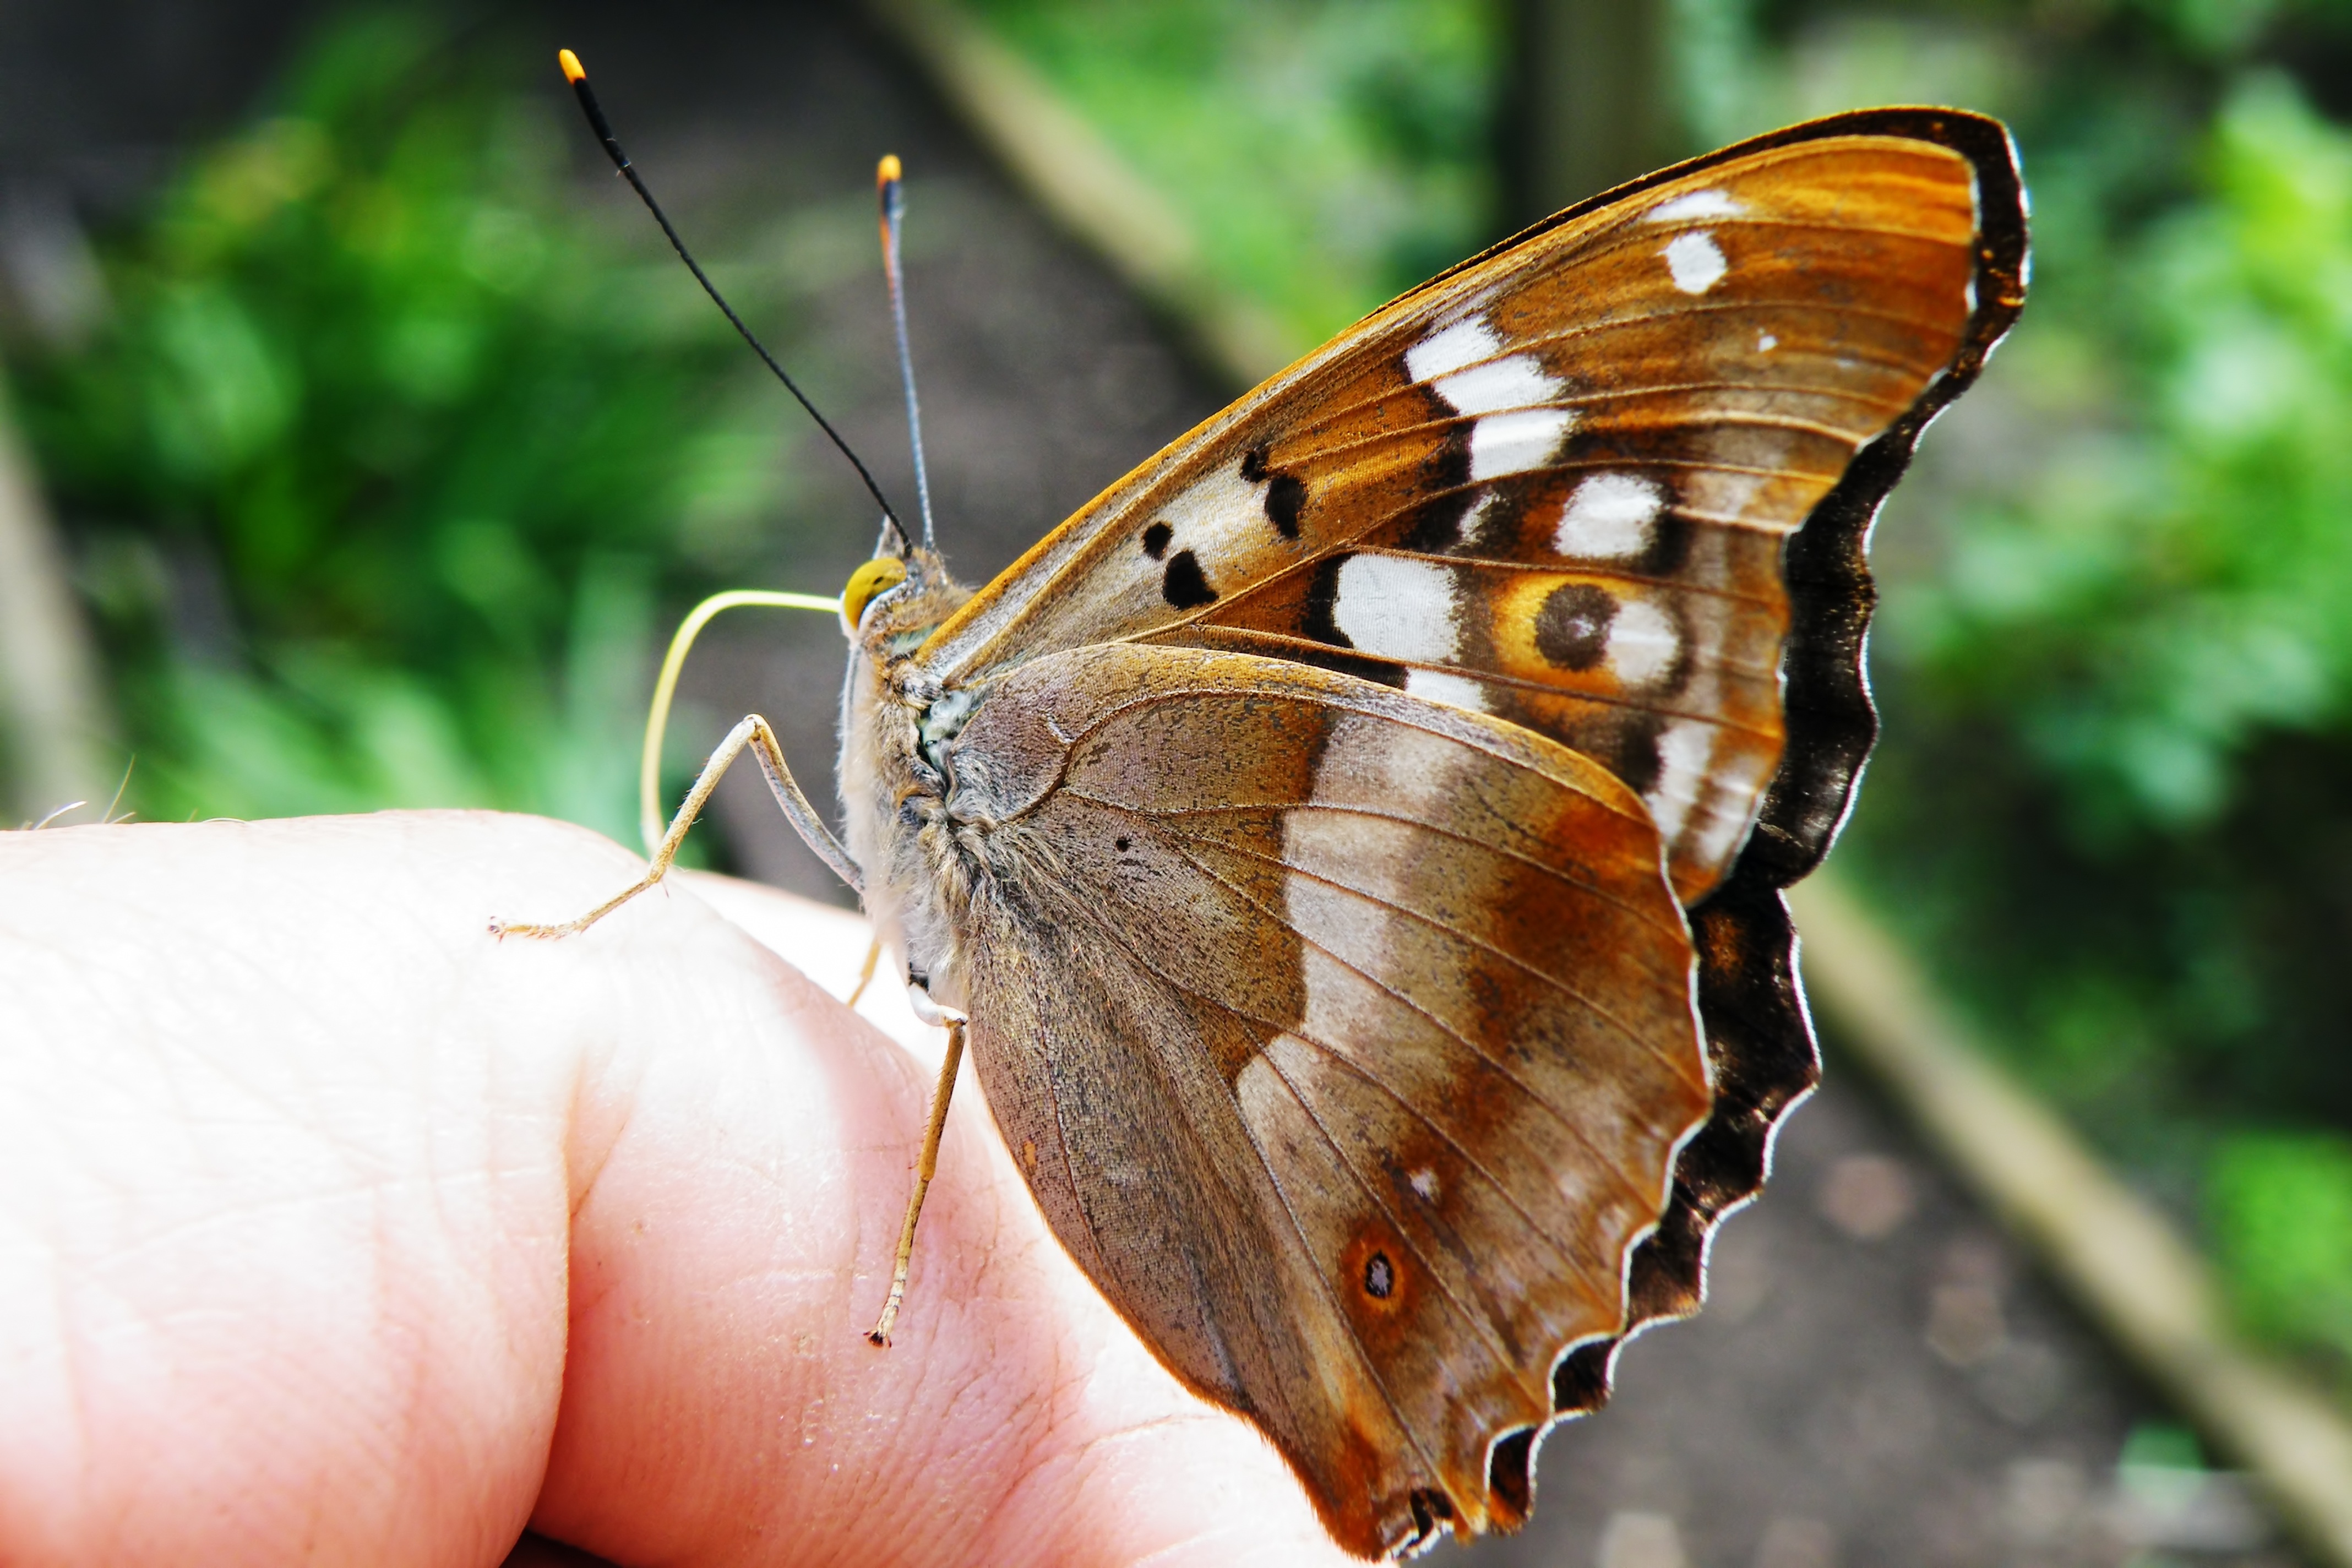
nature, wing, leaf, finger, insect, butterfly, fauna, invertebrate, close up, monarch butterfly, macro photography, arthropod, lesser purple emperor, proboscis, pollinator, moths and butterflies, lycaenid, brush footed butterfly, colias, dianhong, purple emperor